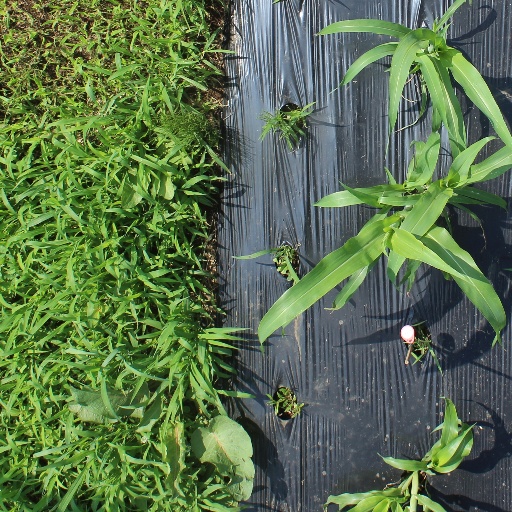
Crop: sorghum